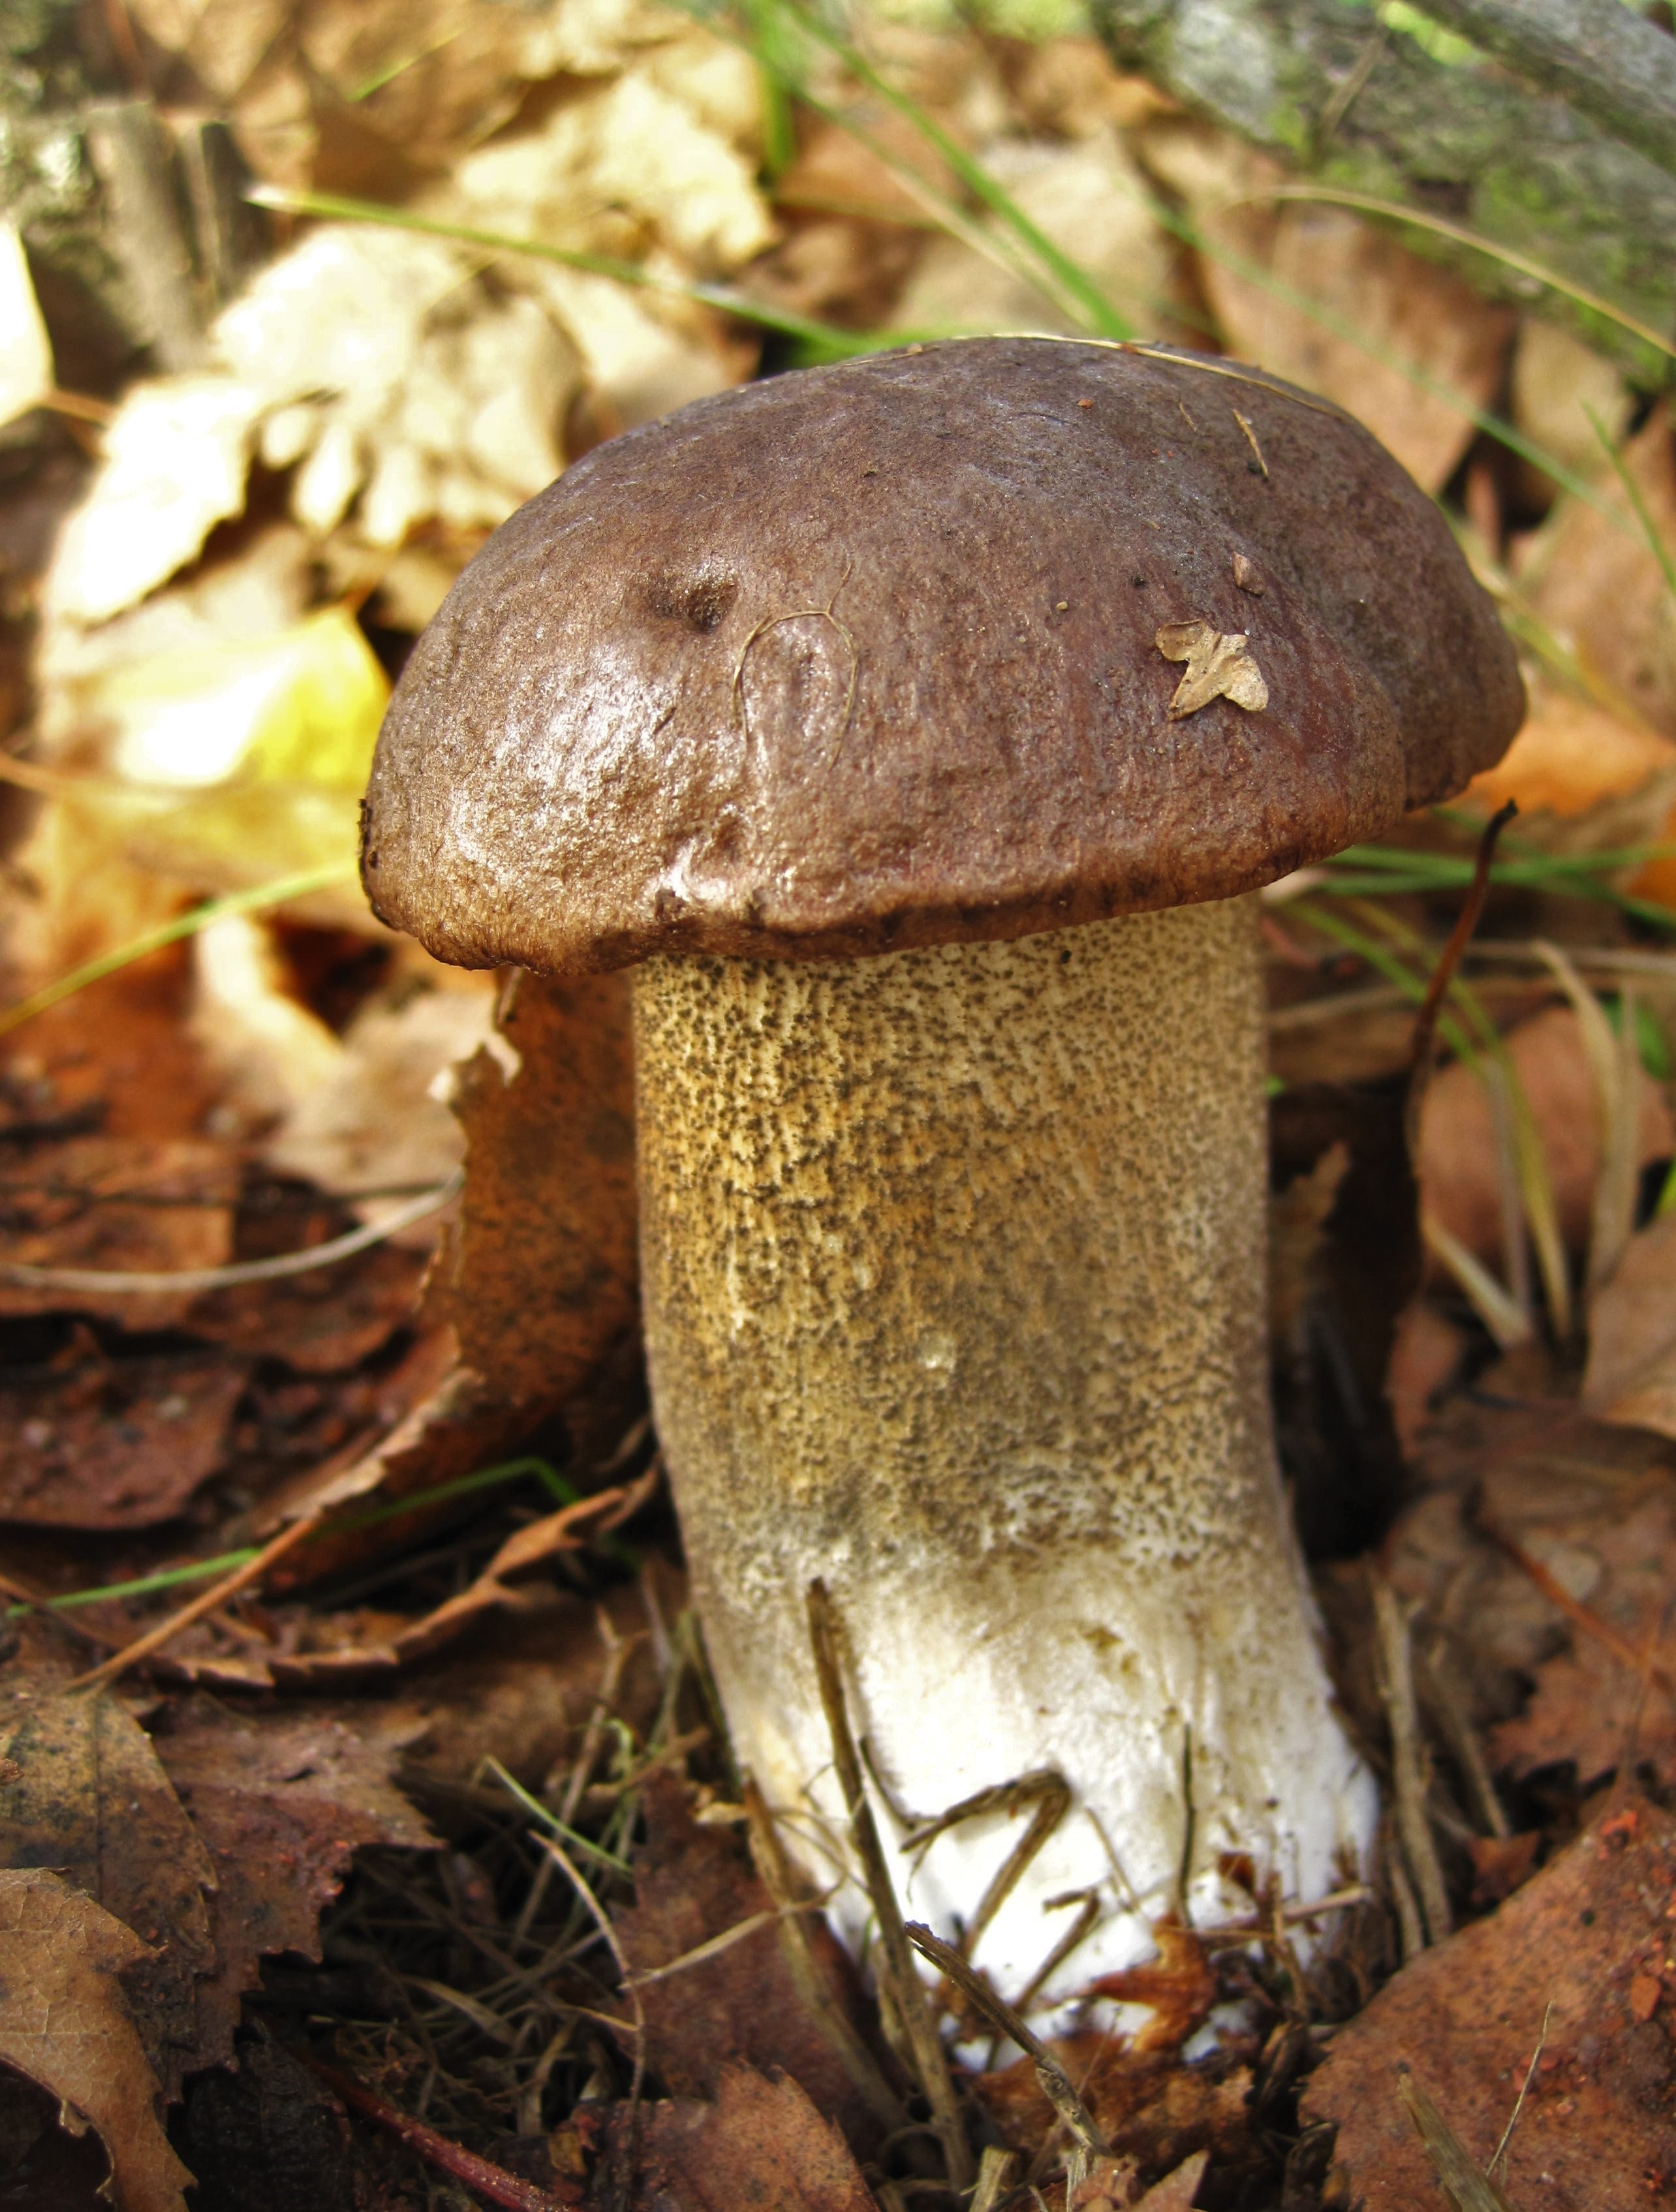
nature, forest, autumn, brown, soil, botany, mushroom, close, flora, botanical, fauna, tribe, forest floor, fungus, cap, woodland, october, agaric, bolete, auriculariales, edible, time of year, fungal species, firs, forest mushroom, forest fruit, typical autumn, autumn mushroom, in the forest, agaricus, birch mushroom, common birch mushroom, birkenroehrling, birch placidus, capuchin, gei mushroom, leccinum scabrum, matsutake, oyster mushroom, edible mushroom, shiitake, medicinal mushroom, agaricomycetes, agaricaceae, champignon mushroom, penny bun, pleurotus eryngii